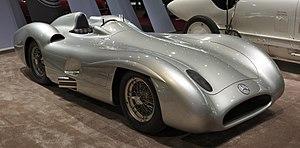
La Mercedes-Benz W196 est la monoplace de Formule 1 avec laquelle Mercedes-Benz fait son retour en Grand Prix après 15 ans d'absence, lors du championnat du monde de Formule 1 1954. Juan Manuel Fangio est champion du monde à son volant en 1954 et en 1955. C'est la dernière Formule 1 construite par Mercedes avant son retour à la compétition en 2010.